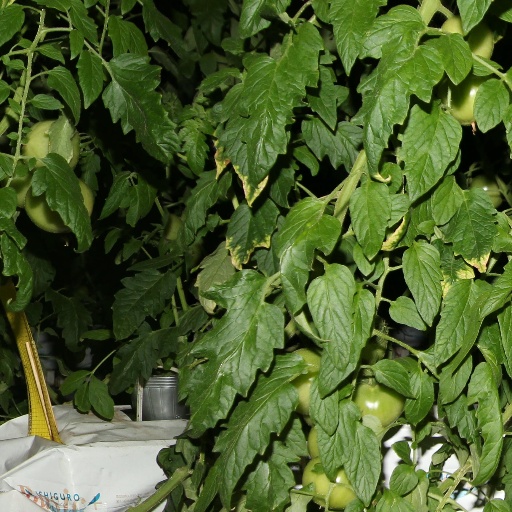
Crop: tomato